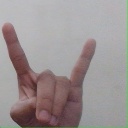
अक्षर: श